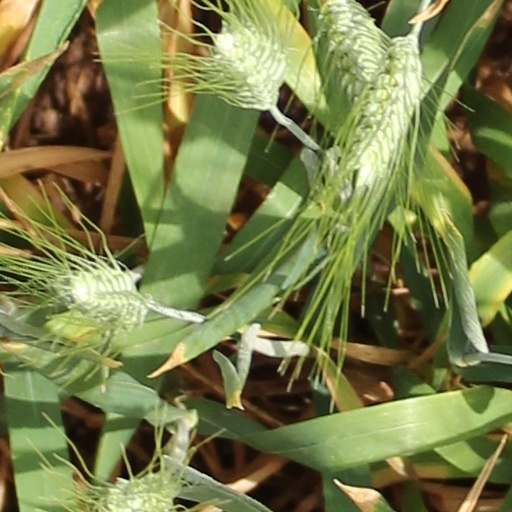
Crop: wheat